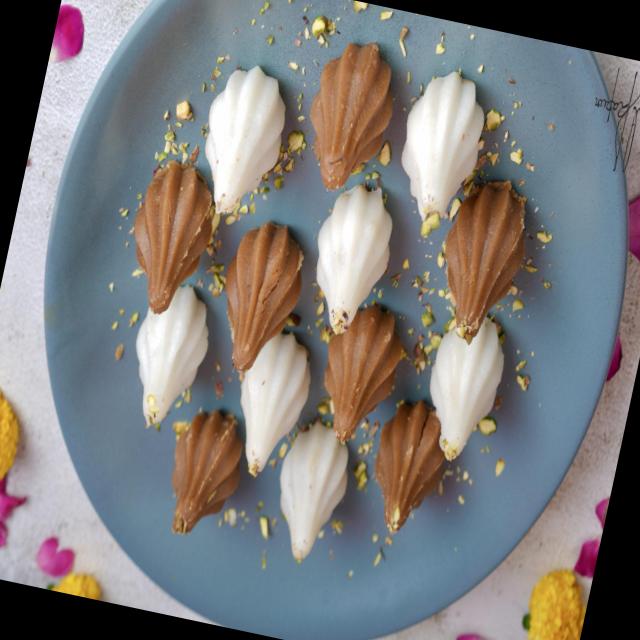
Dish: modak